Charles Haughey

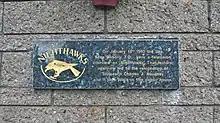
Plaque at the Castlerea Railway Museum in Castlerea

Haughey in 1990 had more difficulties than successes. The first half of the year saw Haughey in a leading role as a European statesman when Ireland held the presidency of the European Community, which rotated semi-annually between the member states of the European Economic Community. Haughey supported German reunification and during the extraordinary Dublin Summit, which he called for in April, he pressed this viewpoint forward. He believed both Ireland and Germany were similar in that both countries were divided. During a Dáil debate on German reunification, Haughey stated "I have expressed a personal view that coming as we do from a country which is also divided many of us would have sympathy with any wish of the people of the two German States for unification".